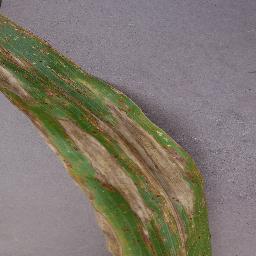
Label: Corn___Northern_Leaf_Blight